Mauatua

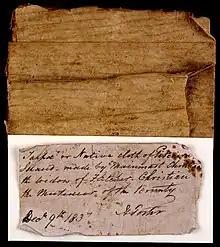
Tapa cloth made by Mauatua

Mauatua, also Maimiti or Isabella Christian, also known as Mainmast, ( 1764 – 19 September 1841) was a Tahitian tapa maker, who settled on Pitcairn Island with the "Bounty" mutineers. She married both Fletcher Christian and Ned Young, and had children with both men. Fine white tapa, which was her specialty, is held in the collections of the British Museum and the Pitt Rivers Museum, amongst others.